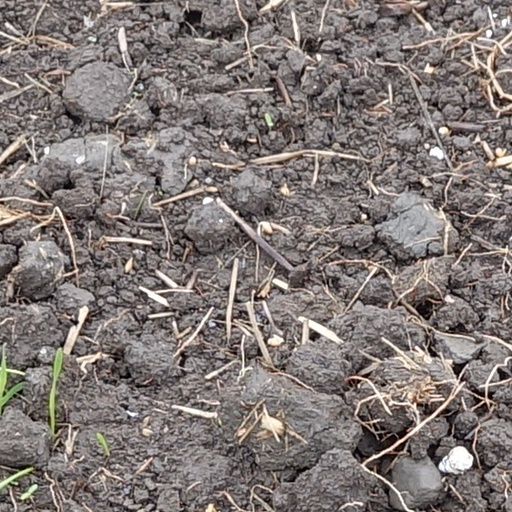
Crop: wheat